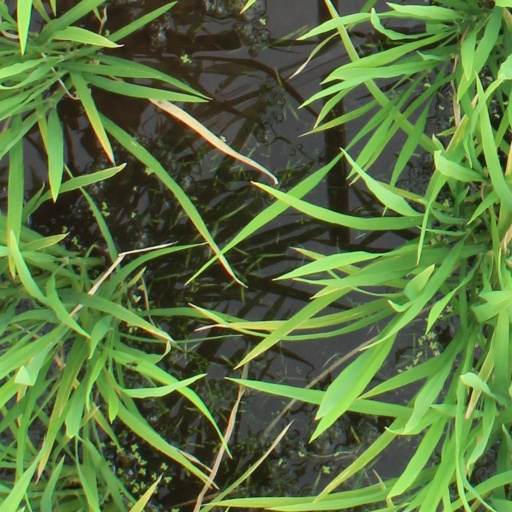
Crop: rice